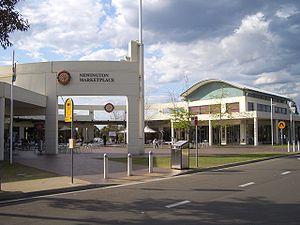
Newington est une nouvelle ville-banlieue se situant dans la zone d'administration locale du Conseil d'Auburn, dans la région de Sydney Ouest en Nouvelle-Galles du Sud (Australie). Elle fut créée pour accueillir le village olympique de Jeux olympiques d'été de 2000. Elle fut par la suite aménagée en banlieue résidentielle. Elle compte 4 912 habitants en 2006.